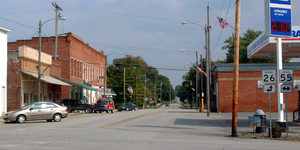
Le comté de Warren est un comté de l'État de l'Indiana, aux États-Unis, situé dans la partie occidentale de cet État, entre la frontière avec l'Illinois et la Wabash River. Avant l'arrivée des colons d'origine européenne au début du XIXᵉ siècle, la région était habitée par plusieurs tribus amérindiennes. Le comté a été officiellement fondé en 1827 en tant que 55ᵉ comté de l'Indiana. Son siège est Williamsport.
Pine Village est une town — une municipalité — située dans l'Adams Township, comté de Warren, dans l'Indiana, aux États-Unis. Sa population était de 217 habitants au recensement de 2010.